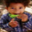
Label: boy